Dennis Hauger

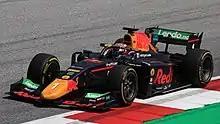
Hauger driving the Dallara F2 2018 during the 2022 Spielberg Formula 2 round

Having tested with the team at the end of 2021, Hauger announced on 14 January that he would be partnering Jehan Daruvala at Prema Racing in Formula 2. He had a shaky start in the first round in Bahrain, finishing just out of the points in 9th place in the Sprint Race. In the Feature Race, he was running in 9th place before retiring following a pit stop blunder which caused his front left tire to detach and roll down the pit lane. In Jeddah's Sprint Race, Hauger started on reverse grid pole before a Safety Car communication confusion saw him served a 10-second stop-and-go penalty. He finished in 16th place. For the Feature Race, he scored his first points of the season after finishing sixth.